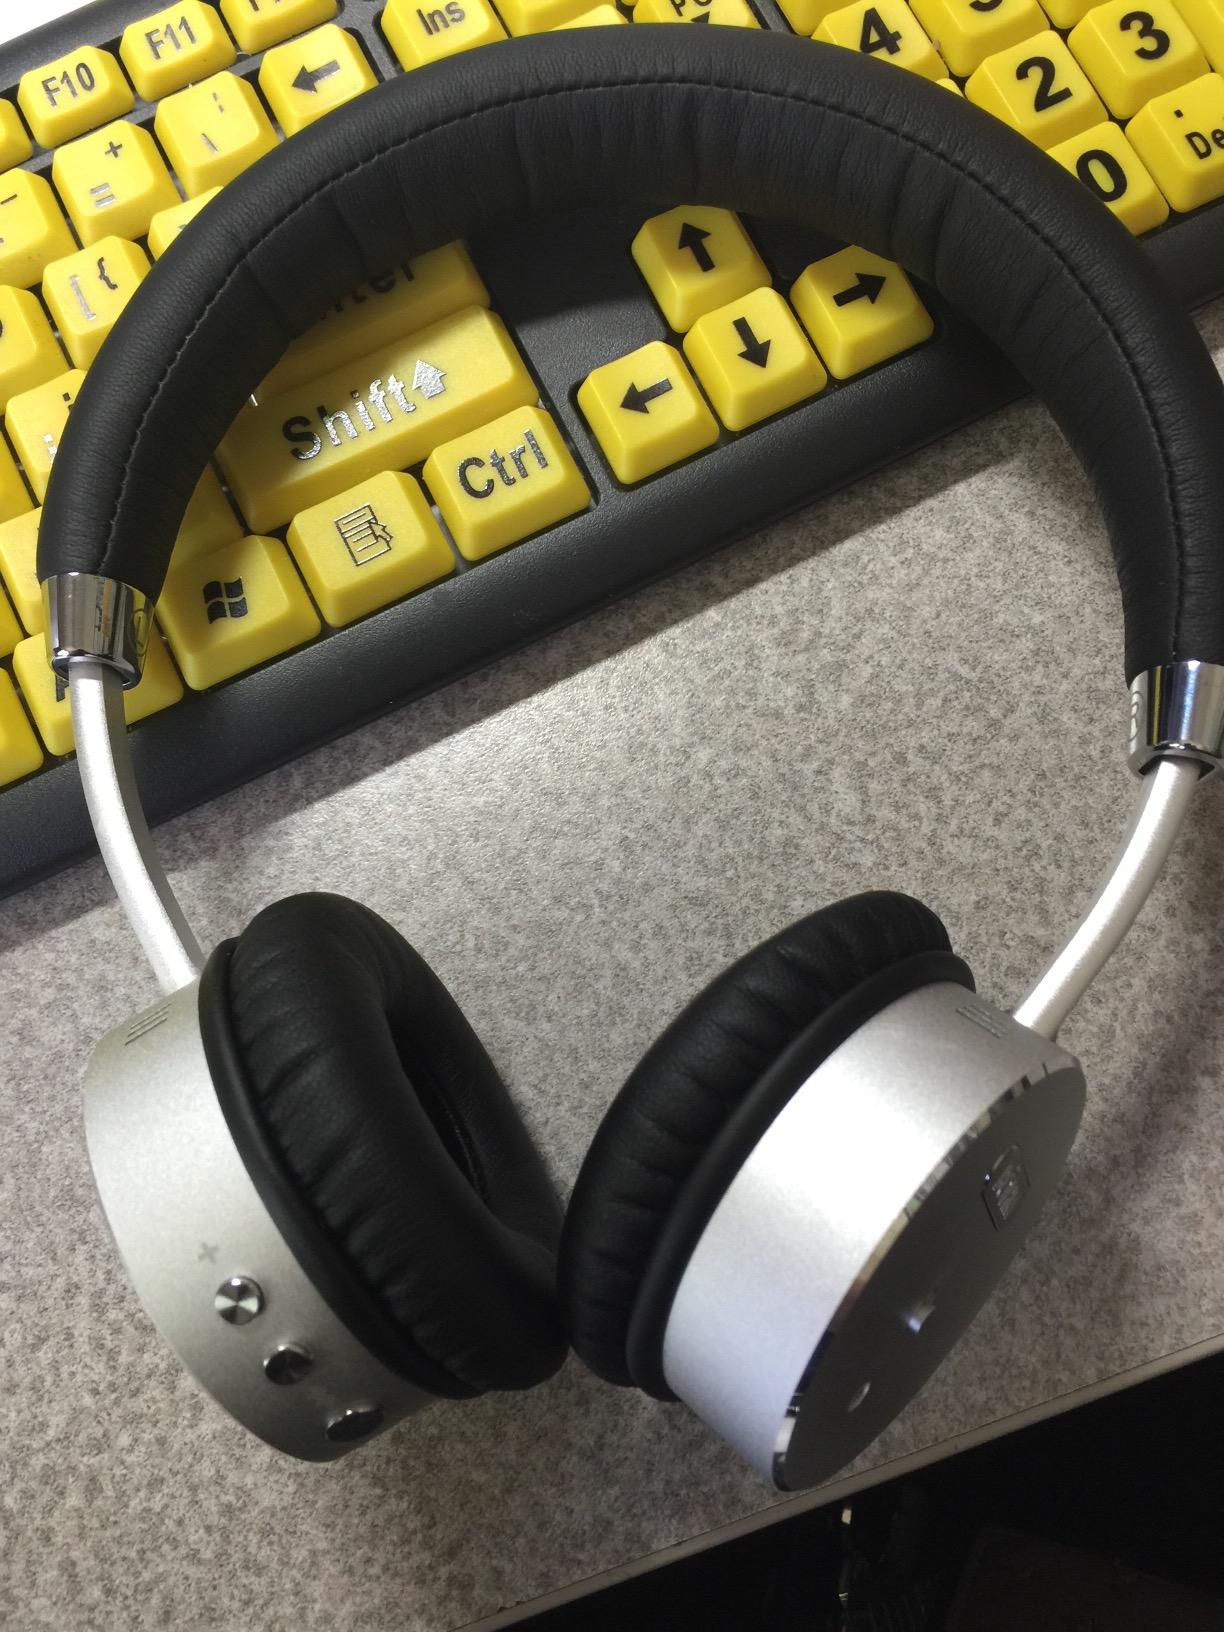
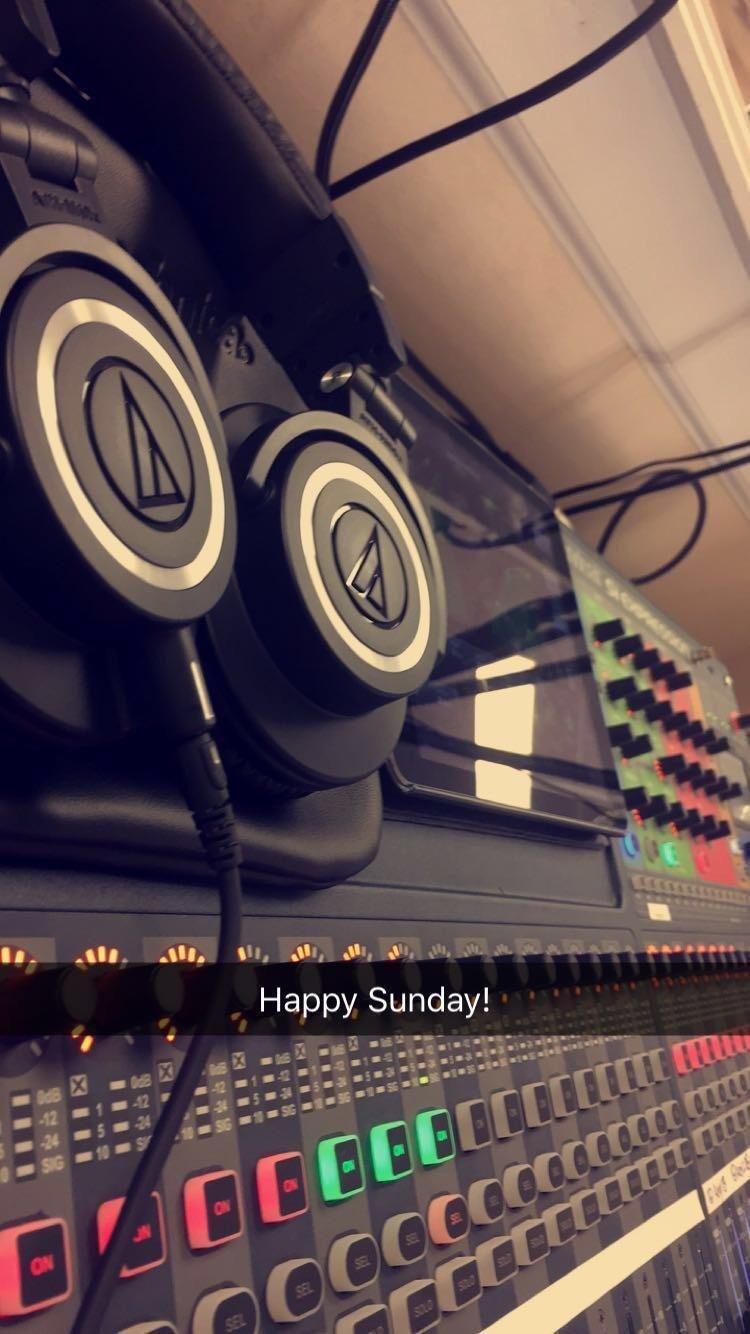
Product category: headphones
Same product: no